Marion Cotillard

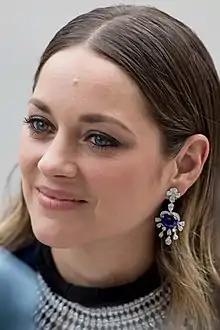
Cotillard in 2019

Marion Cotillard (born 30 September 1975) is a French actress who has appeared in both European and Hollywood productions. She is the recipient of various accolades, including an Academy Award, a British Academy Film Award, two César Awards, and a Golden Globe Award. She became a Knight of the Order of Arts and Letters in France in 2010 and was promoted to Officer in 2016, the same year she was named a Knight of the Legion of Honour.